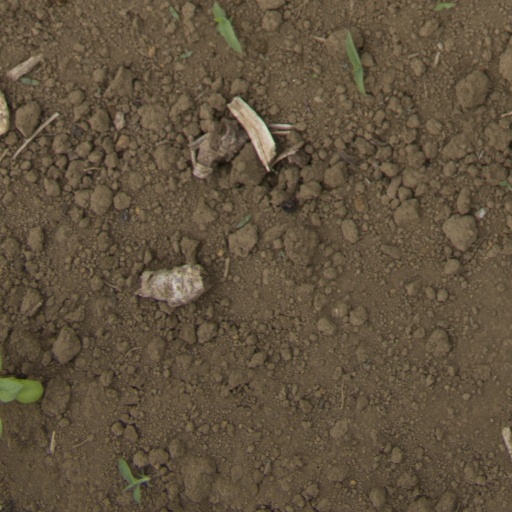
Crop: Jerusalem artichoke